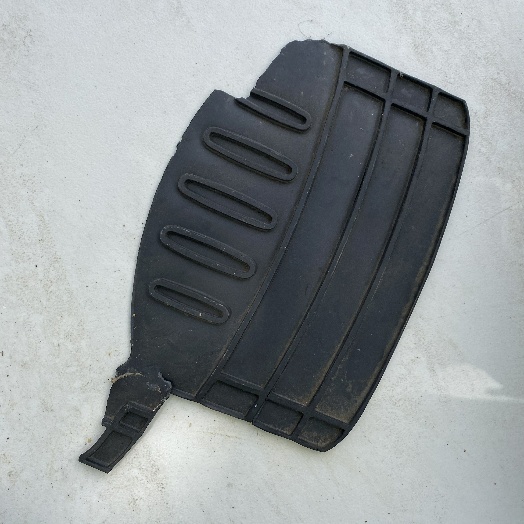
Label: Miscellaneous Trash